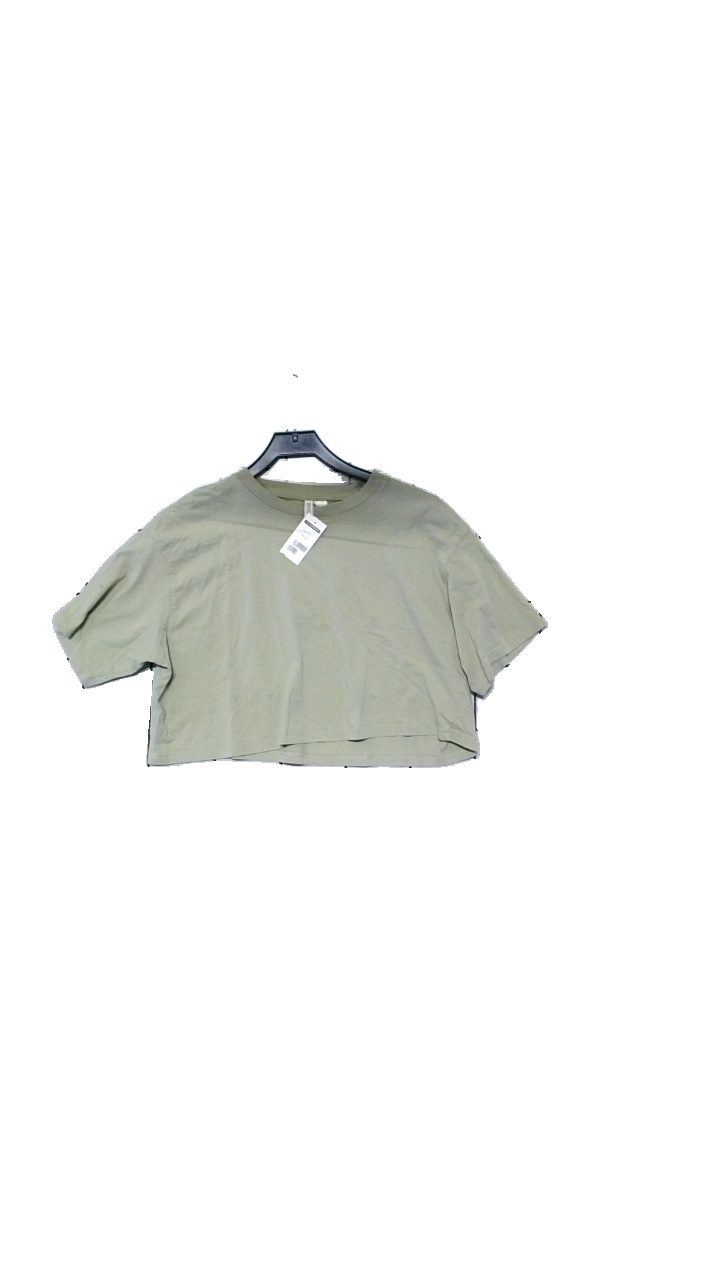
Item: Top (Ladies)
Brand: H&m
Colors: Green
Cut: Regular, Cropped
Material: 100% cotton
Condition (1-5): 4
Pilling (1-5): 4
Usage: Reuse
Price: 50-100